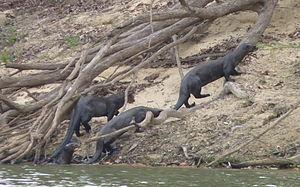
La Loutre géante, Loutre géante du Brésil ou Loutre géante sud-américaine est un mammifère carnivore d'Amérique du Sud. C'est le plus grand représentant de la famille des Mustelidae, et l'unique représentant du genre Pteronura. Contrairement aux autres mustélidés, la Loutre géante vit en groupes familiaux comprenant trois à huit membres. Le groupe familial est centré autour du couple reproducteur et est très soudé. Bien que généralement paisible, c'est une espèce territoriale et on peut parfois observer des agressions entre groupes. La Loutre géante est un animal diurne, actif uniquement pendant la journée. C'est l'espèce de loutre la plus bruyante et elle utilise des cris bien distincts pour signaler un danger, montrer son agressivité ou rassurer. La Loutre géante peut se rencontrer dans toute la partie centrale et septentrionale d'Amérique du Sud. Elle est particulièrement bien présente le long de l'Amazone et dans le Pantanal.